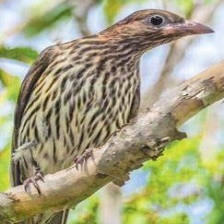
Species: AUSTRALASIAN FIGBIRD
Scientific name: SPHECOTHERES VIEILLOTI